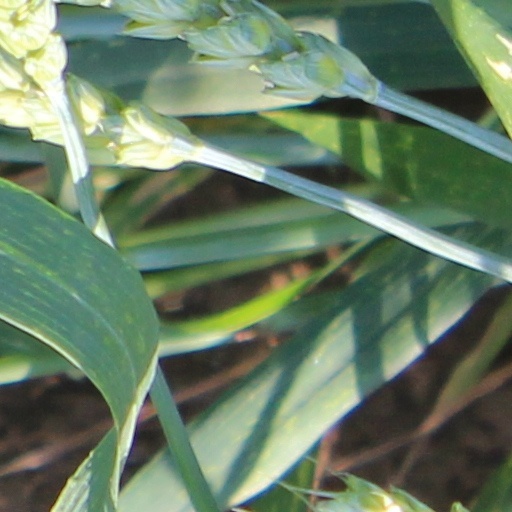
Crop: wheat